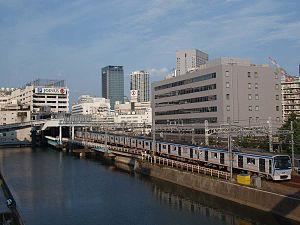
La ligne principale Sōtetsu est une ligne ferroviaire de la compagnie privée Sōtetsu dans la préfecture de Kanagawa au Japon. Elle relie la gare de Yokohama à celle d'Ebina. C'est une ligne avec un fort trafic de trains de banlieue.